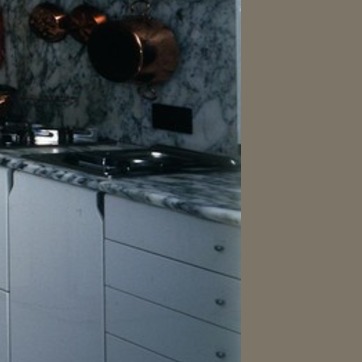
Material: polishedstone